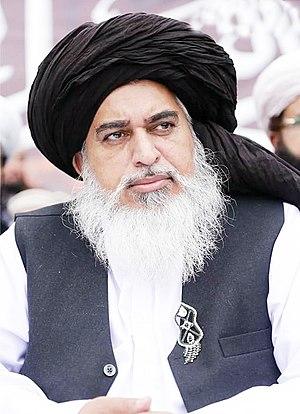
Khadim Hussain Rizvi, né le 22 juin 1966 à Pindigheb, est un homme politique pakistanais et un ecclésiastique islamique. Il a fondé et dirige depuis août 2015 le Tehreek-e-Labbaik Pakistan, un parti islamiste radical et accusé de violences. Son parti est remarqué lors des élections législatives de 2018, alors qu'il mène plusieurs mouvements de protestations avec des revendications fondamentalistes.
L'affaire Asia Bibi est une affaire judiciaire pakistanaise dans laquelle une femme chrétienne, Asia Bibi, a été condamnée à mort en première instance en novembre 2010, accusée de blasphème envers l'islam en juin 2009. Elle voit sa condamnation à mort confirmée en appel le 16 octobre 2014, la Haute Cour de Lahore rejetant les allégations de faux témoignages. Asia Bibi est finalement acquittée par la Cour suprême le 31 octobre 2018, décision confirmée le 29 janvier 2019 suite à un ultime recours. Elle est finalement autorisée à quitter le Pakistan et arrive au Canada le 8 mai 2019.
Barelvi ou barelvisme est un courant de l'islam sunnite, dérivé de l'hanafisme. Il est surtout présent en Asie du Sud avec près de 200 millions d'adeptes. Le courant est fondé en 1904 par Ahmed Raza Khan Barelvi dans la ville de Bareli en Inde dont il tire son nom.